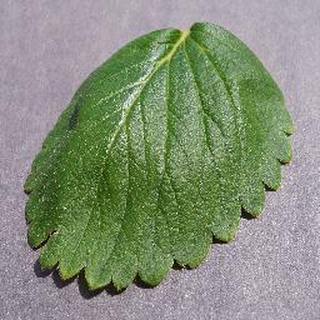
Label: healthy_strawberry